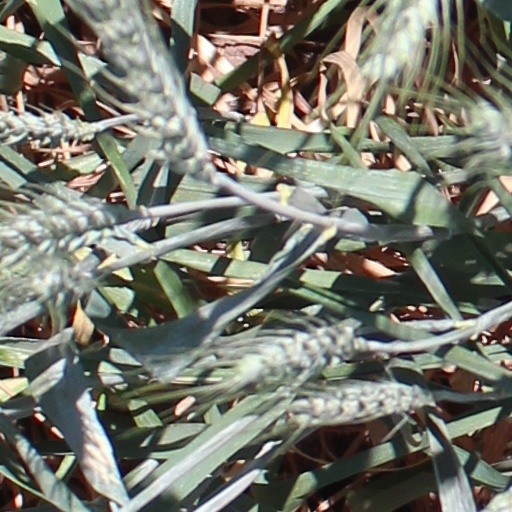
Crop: wheat